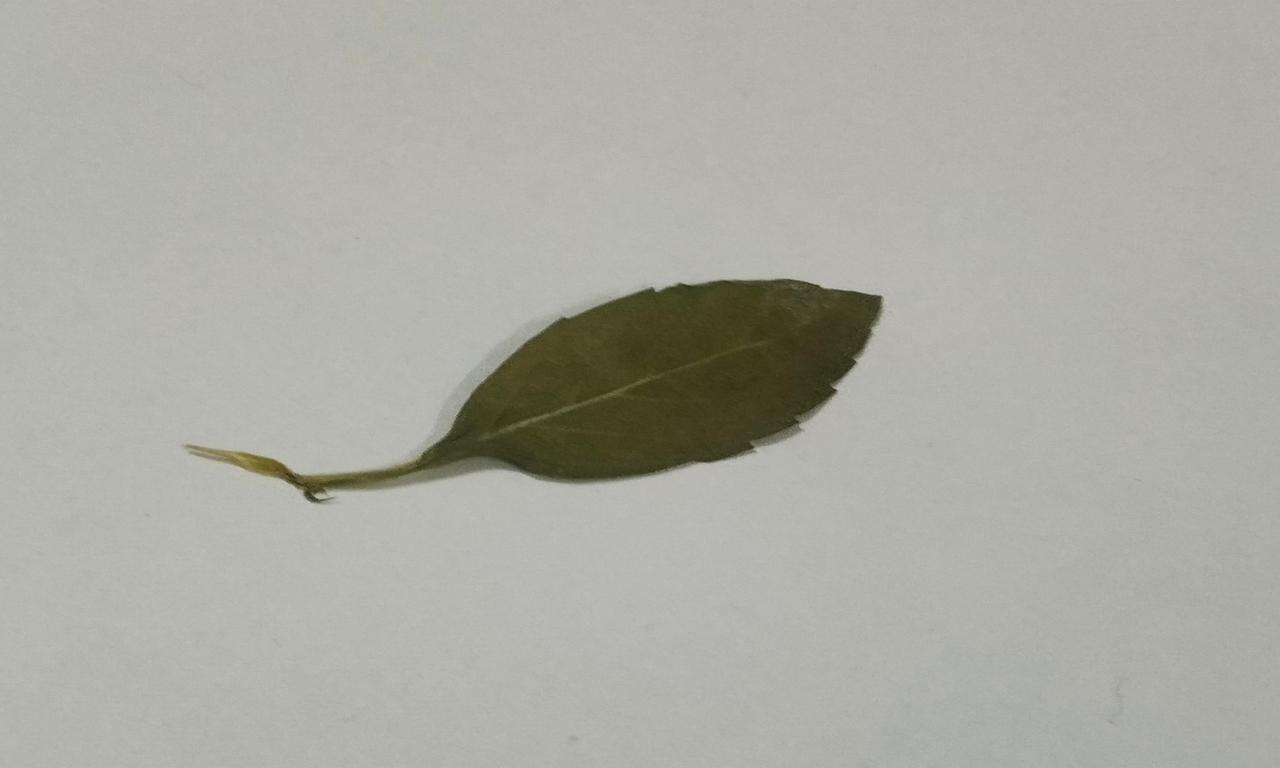
Label: Dried